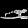
Label: Sandal